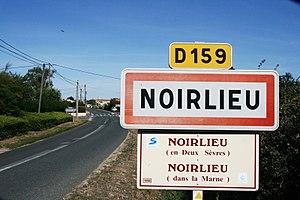
Français
Noirlieu est une ancienne commune française située dans le département des Deux-Sèvres et la région Nouvelle-Aquitaine. Elle est associée à la commune de Bressuire depuis 1973.